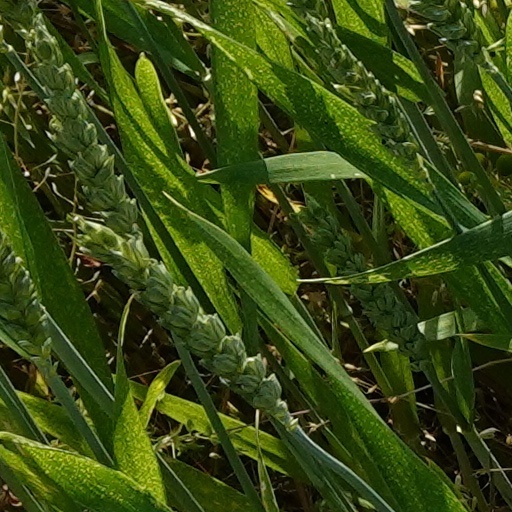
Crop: wheat